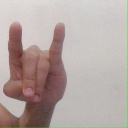
अक्षर: च